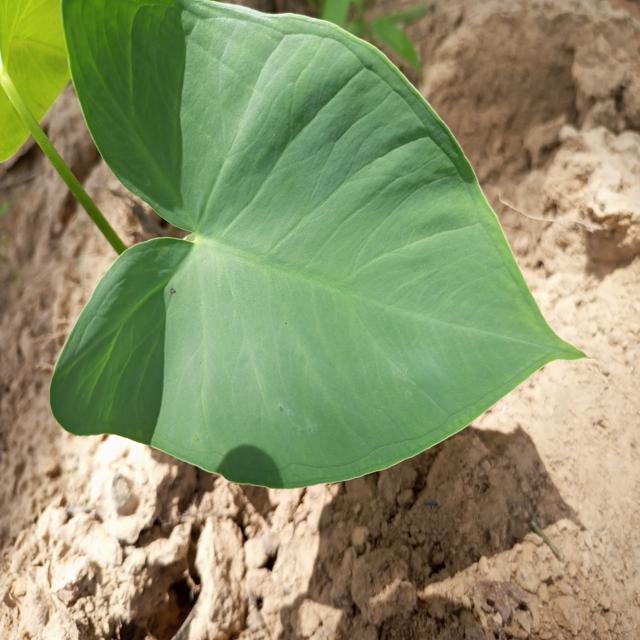
Label: Healthy